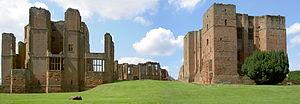
Le château de Kenilworth est situé dans le comté de Warwickshire, en Angleterre. D'origine médiévale, il était connu pour ses douves et par son siège de 1266 par Henri III d'Angleterre, il fut rebâti par Jean de Gand remarquable par son grand Hall. Élisabeth Iʳᵉ le visita ; il en reste le jardin élisabéthain mais aussi l'outrage laissé par la visite des troupes d'Oliver Cromwell sur la porte normande.